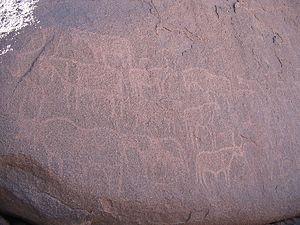
Gravures dans le Hoggar